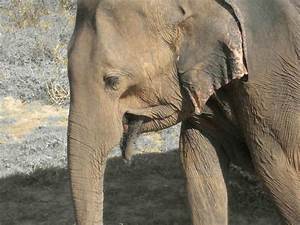
Label: elefante